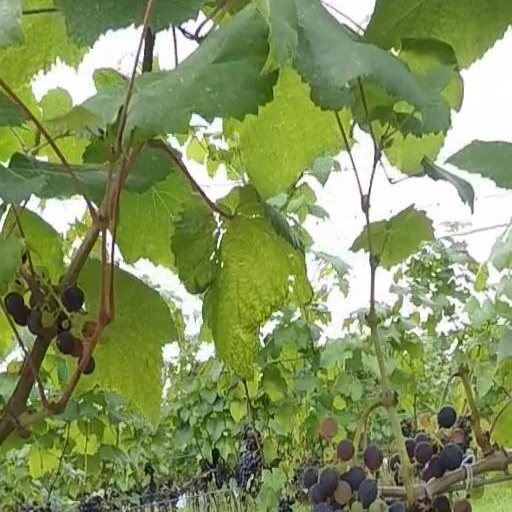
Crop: grape